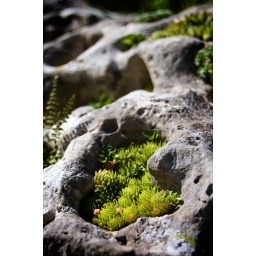
Some green plant growing in a curved rock